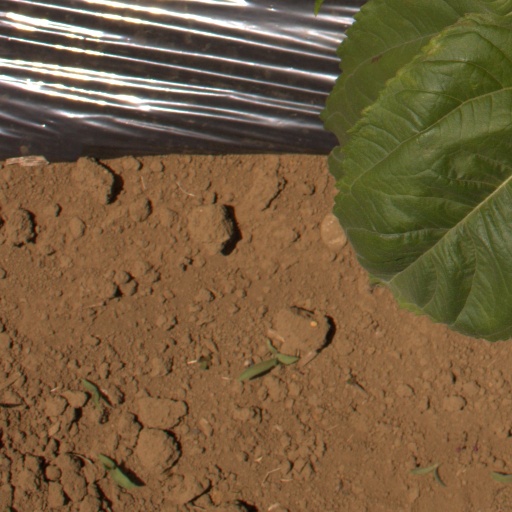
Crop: Jerusalem artichoke